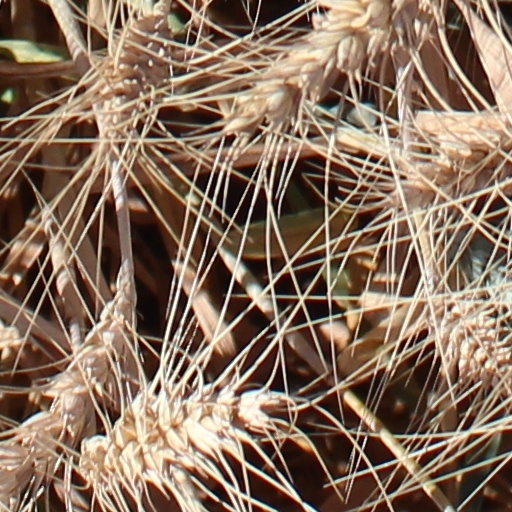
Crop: wheat